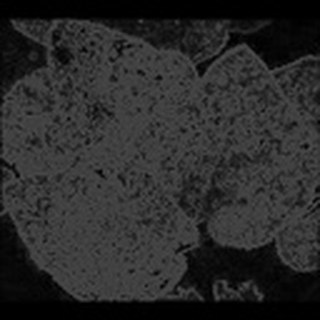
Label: cotton_powdery_mildew